Classical music in Scotland

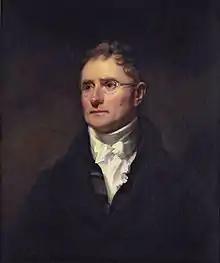
George Thomson by Henry Raeburn

In the mid-eighteenth century a group of Scottish composers began to respond to Allan Ramsey's call to "own and refine" their own musical tradition, creating what James Johnson has characterised as the "Scots drawing room style", taking primarily Lowland Scottish tunes and adding simple figured basslines and other features from Italian music that made them acceptable to a middle class audience. It gained momentum when major Scottish composers like James Oswald (1710–69) and William McGibbon (1690–1756) became involved around 1740. Oswald's "Curious Collection of Scottish Songs" (1740) was one of the first to include Gaelic tunes alongside Lowland ones, setting a fashion common by the middle of the century and helping to create a unified Scottish musical identity. However, with changing fashions there was a decline in the publication of collections of specifically Scottish collections of tunes, in favour of their incorporation into British collections.